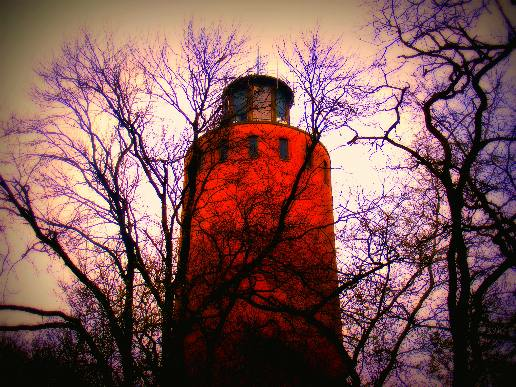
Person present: No